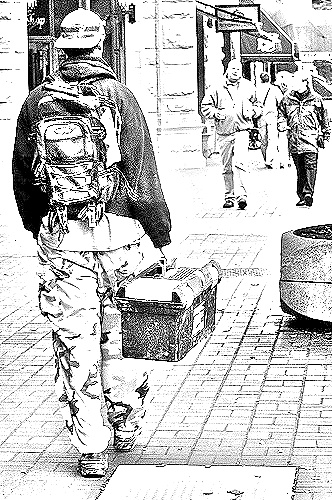
Portrait style: Sketch Portrait